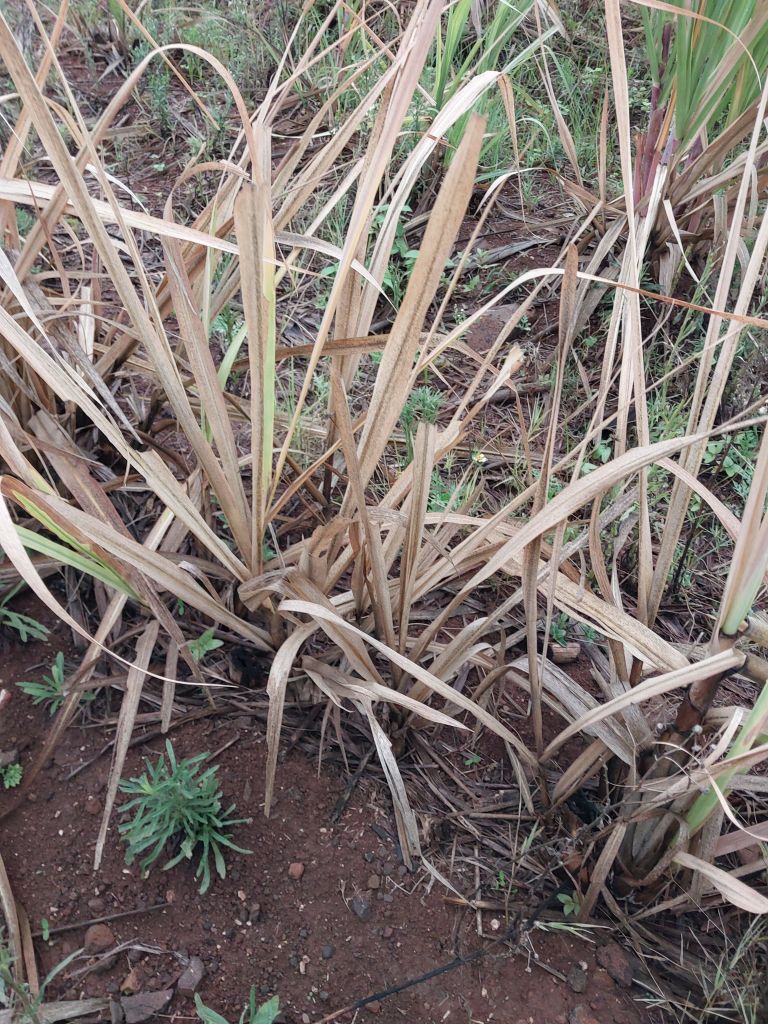
Label: Sett Rot